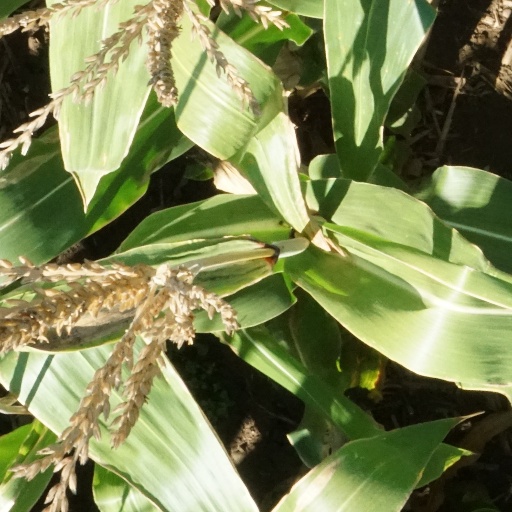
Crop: maize; corn